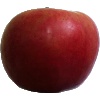
Label: apple_crimson_snow